Alwine Schroedter

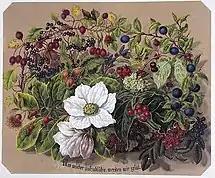
Autumn arrangement with flowers and berries

In 1840, she married the Düsseldorf painter and copper engraver, Adolph Schroedter. They had two sons and two daughters. He introduced her to some of the most prominent artists of the Düsseldorfer Malerschule. This had a lasting influence on her approach to art. In 1848, she and Adolph moved to Frankfurt, where they became part of the cultural circle around the psychologist and children's book author, Heinrich Hoffmann. She also began giving private lessons. In the mid-1850s, they returned to Düsseldorf for a few years.